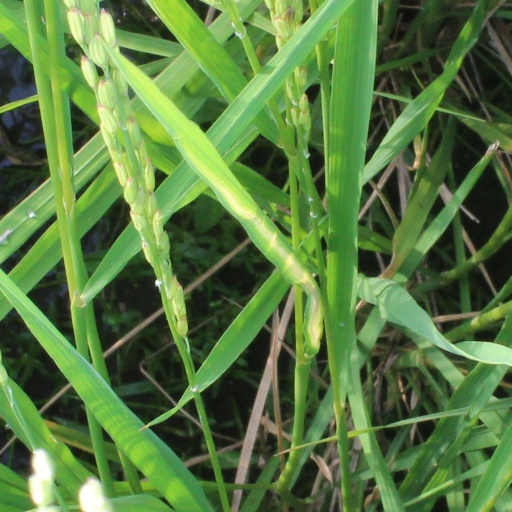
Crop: rice